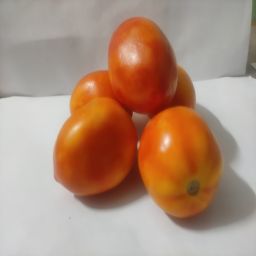
Crop: Tomato
Quality: Ripe